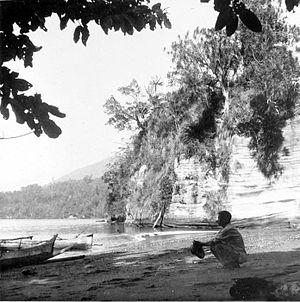
Lembeh, en indonésien Pulau Lembeh, est une île d'Indonésie située dans la mer des Moluques, face à la ville de Bitung dont elle dépend administrativement. L'île est séparée de Célèbes par le détroit de Lembeh et constitue un site apprécié de plongée sous-marine en raison de son importante biodiversité.